Mishti Chakraborty

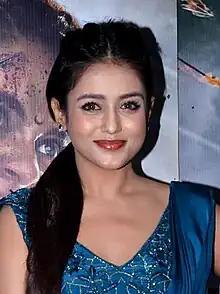
Mishti at the special screening of "" in 2019

Indrani Chakraborty, (born 21 December 1996) known by her stage name Mishti, is an Indian actress who predominantly appears in Telugu films. She starred in films such as "" (2014), "Chinnadana Nee Kosam" (2014), "Adam Joan" (2017), "Brihaspathi" (2018), "Burra Katha" (2019), "O Saathiya" (2023), among others.